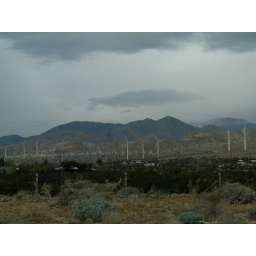
highway near joshua tree